Port Moresby Airfield Complex

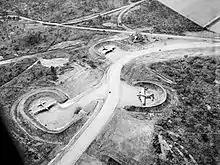
Jackson Airfield (7 Mile Drome), close up of revetments. Note B-17 Flying Fortress bombers parked in them

Named in honor of Squadron Leader John Francis Jackson, D.F.C. 75 Squadron Royal Australian Air Force, aged 34. Killed in action while flying P-40E A29-8 on 28 April 1942.